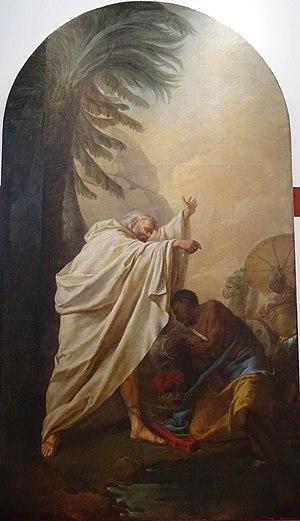
Le Diacre Philippe baptisant l'eunuque, huile sur toile - 338 x 191 cm
Un eunuque est un homme castré. La castration se limite généralement à l'ablation des testicules mais il arrive qu'elle concerne également le pénis, connue alors sous le nom de pénectomie.